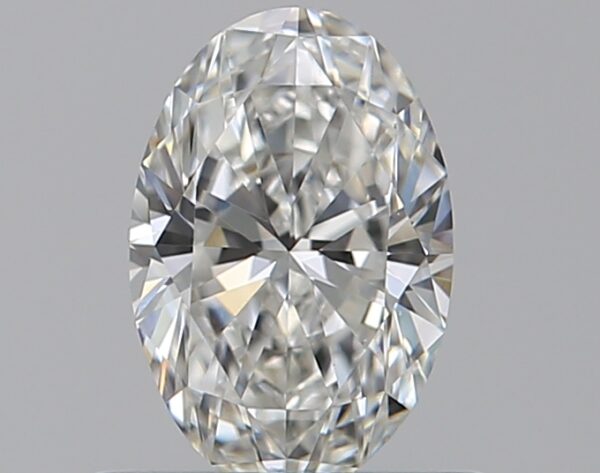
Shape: oval
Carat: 0.5
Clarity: VS2
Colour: F
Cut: EX
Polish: EX
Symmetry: VG
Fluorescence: N
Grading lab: GIA
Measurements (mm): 6.47 x 4.31 x 2.7